Maya Lin

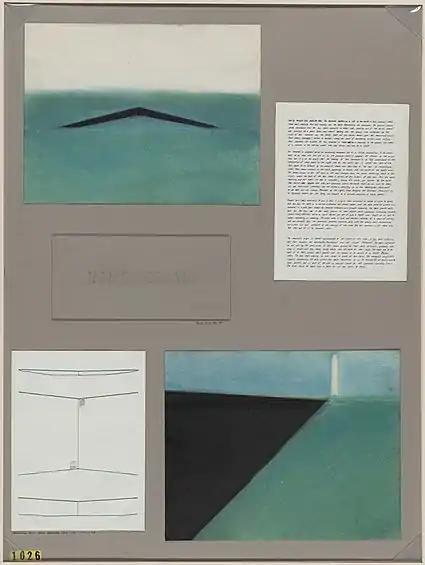
Lin's winning submission for the Vietnam Veterans Memorial design competition.

In 1981, at 21 and still an undergraduate student, Lin won a public design competition to design the Vietnam Veterans Memorial to be built on the National Mall in Washington D.C. Her design, one of 1,422 submissions, specified a black granite wall with the names of 57,939 fallen soldiers carved into its face (hundreds more have been added since the dedication), to be v-shaped, with one side pointing toward the Lincoln Memorial and the other toward the Washington Monument. The memorial was designed in the minimalist architectural style, which was in contrast to previous war memorials. The memorial was completed in late October 1982 and dedicated in November 1982.